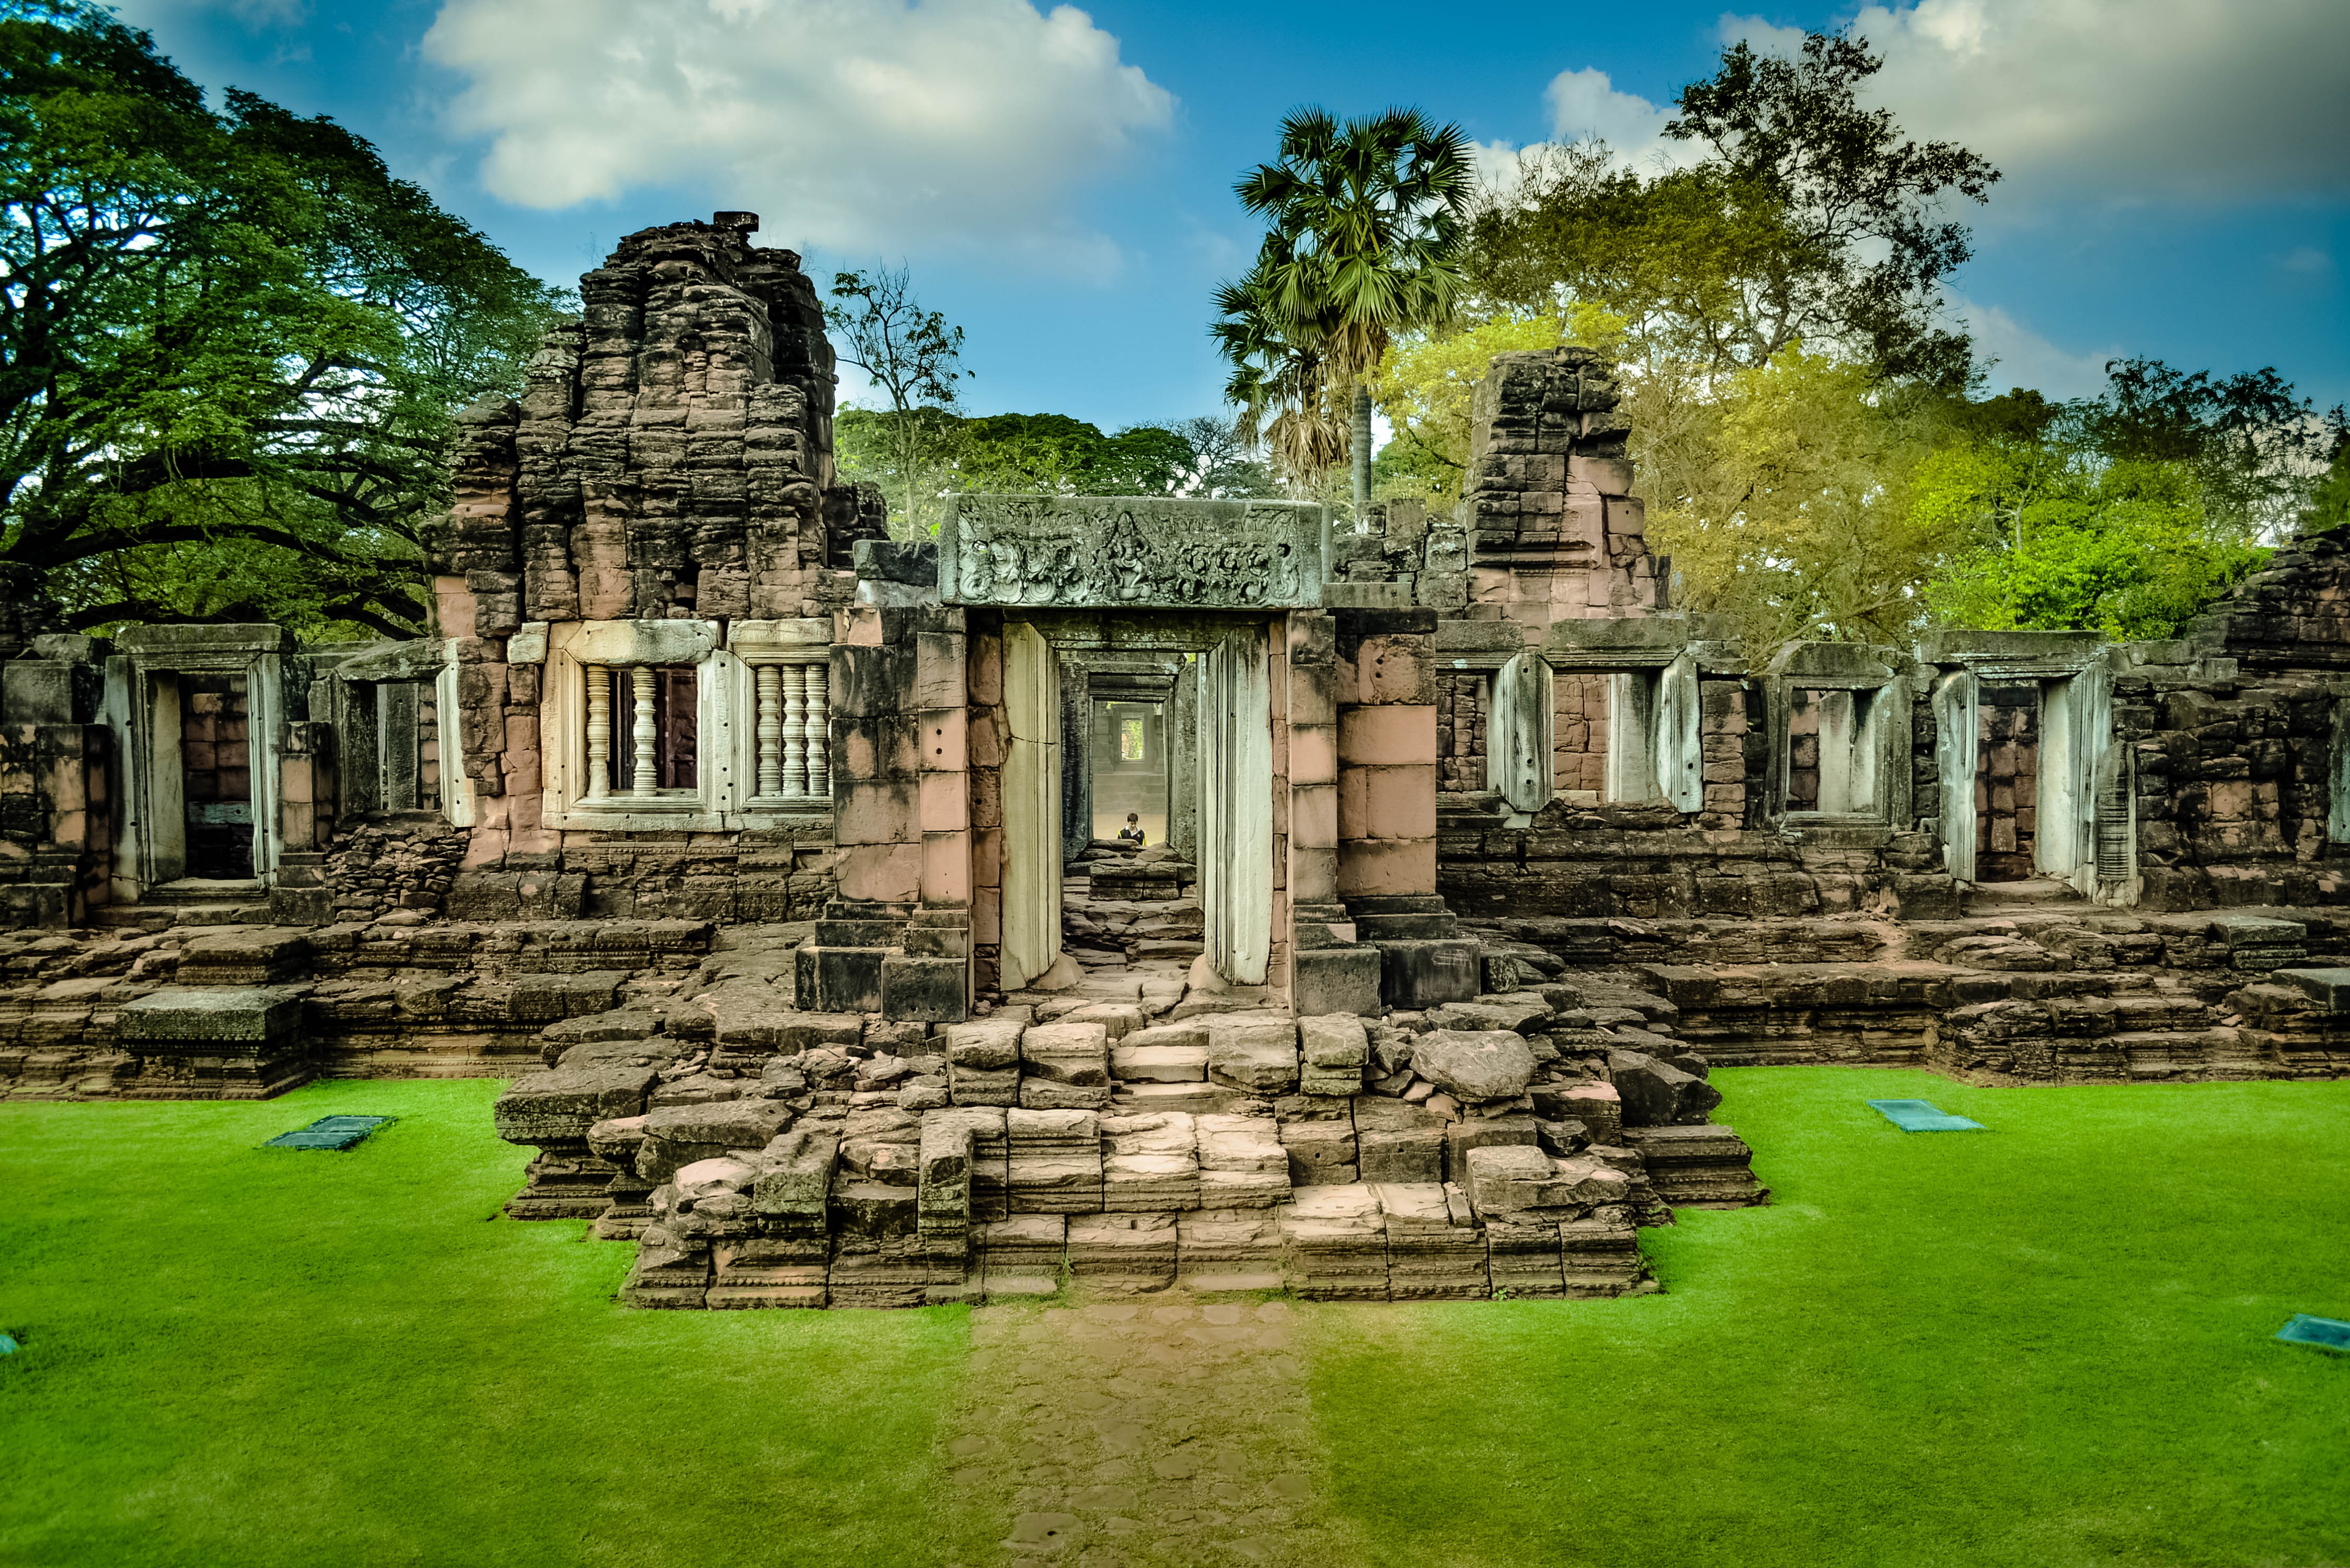
nature, grass, architecture, lawn, mansion, building, home, stone, travel, backyard, religion, ancient, landmark, historic, ruin, garden, tourism, trees, outdoors, medieval, courtyard, temple, daylight, ruins, culture, heritage, estate, yard, traditional, manor house, stately home, archaeological site